Furukawabashi Station

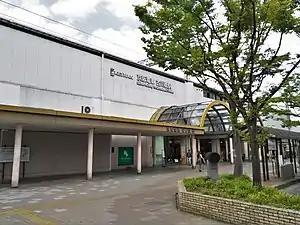
Furukawabashi Station, August 2016

is a passenger railway station in located in the city of Kadoma, Osaka Prefecture, Japan, operated by the private railway company Keihan Electric Railway.